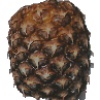
Label: pineapple